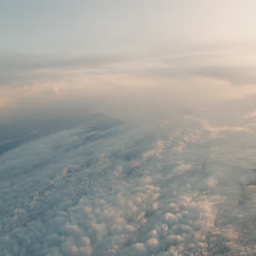
aerial shot of clouds over bodies of water .